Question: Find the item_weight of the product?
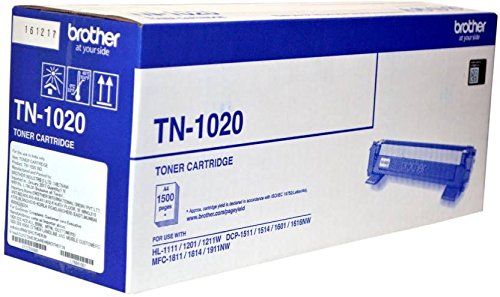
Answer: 1.0 gram